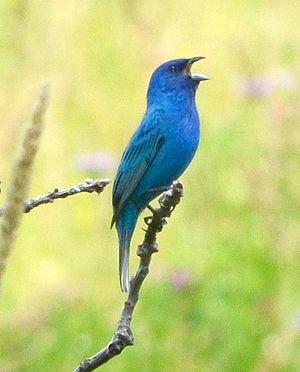
Le Passerin indigo, aussi appelé passerine indigo, est une espèce d'oiseaux de la famille des Cardinalidae. C'est un petit oiseau, long d'une douzaine de centimètres. Il présente un fort dimorphisme sexuel apparent au niveau de sa coloration, le mâle étant d'un bleu éclatant en été et de couleur brune pendant les mois d'hiver, tandis que la femelle est brune toute l'année. Le mâle affiche ce plumage aux couleurs vives pendant la saison de reproduction pour attirer une partenaire. La femelle se charge seule de la construction du nid et de l'incubation. Le régime alimentaire du Passerin indigo se compose principalement d'insectes pendant les mois d'été et de graines pendant les mois d'hiver.